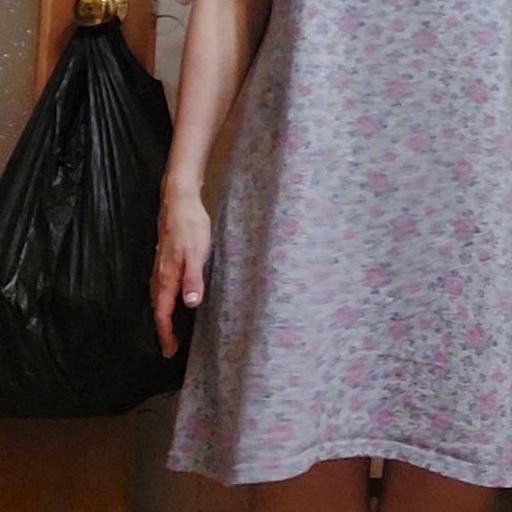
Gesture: no_gesture